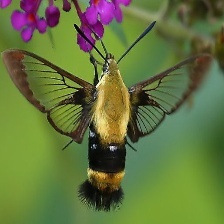
Species: CLEARWING MOTH